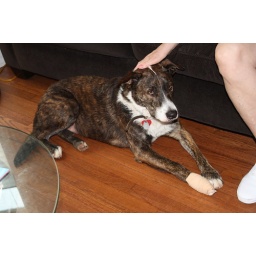
He was out playing with Patches in the river and must have stepped on glass or something.